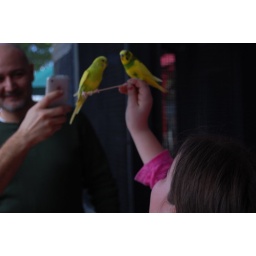
Little girl in the Bird Habitat in florida. There were over 100 birds in there. It was amazing. Fuck the focus.